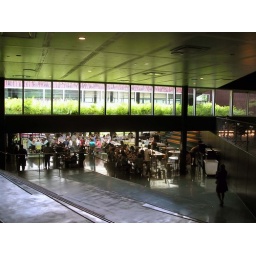
green roof above, green food below